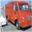
Label: truck